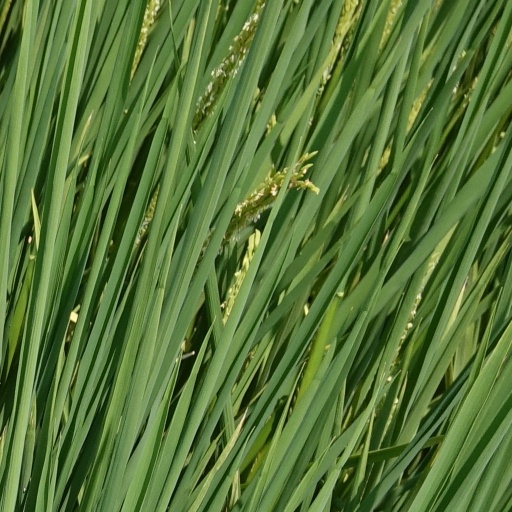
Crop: rice